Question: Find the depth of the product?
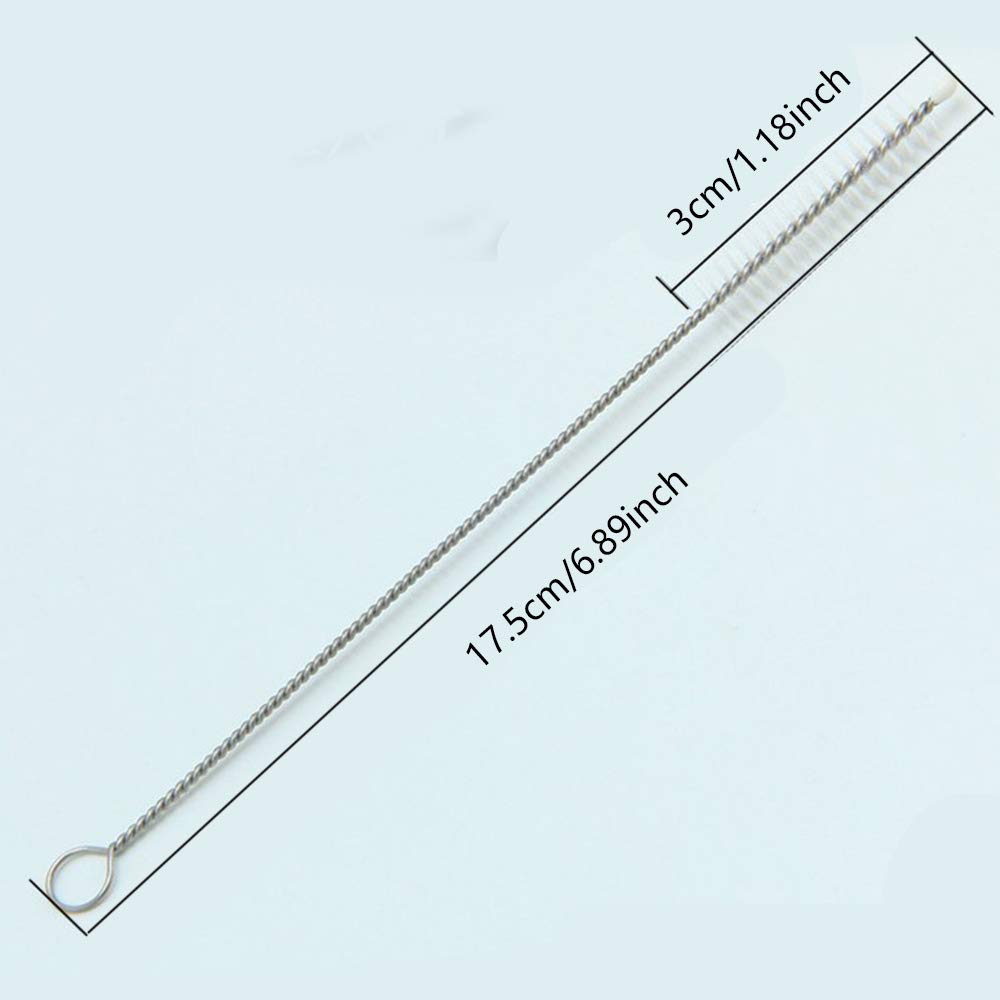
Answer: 17.5 centimetre